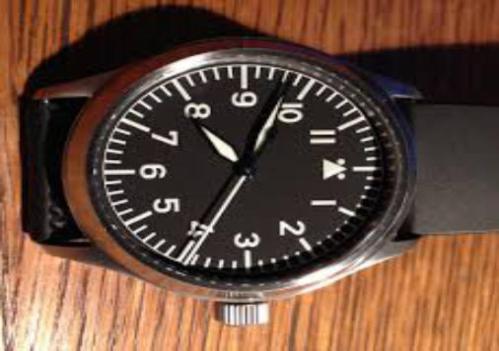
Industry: Clothes